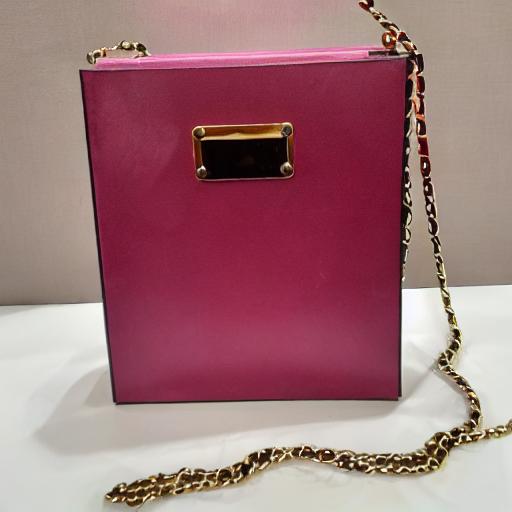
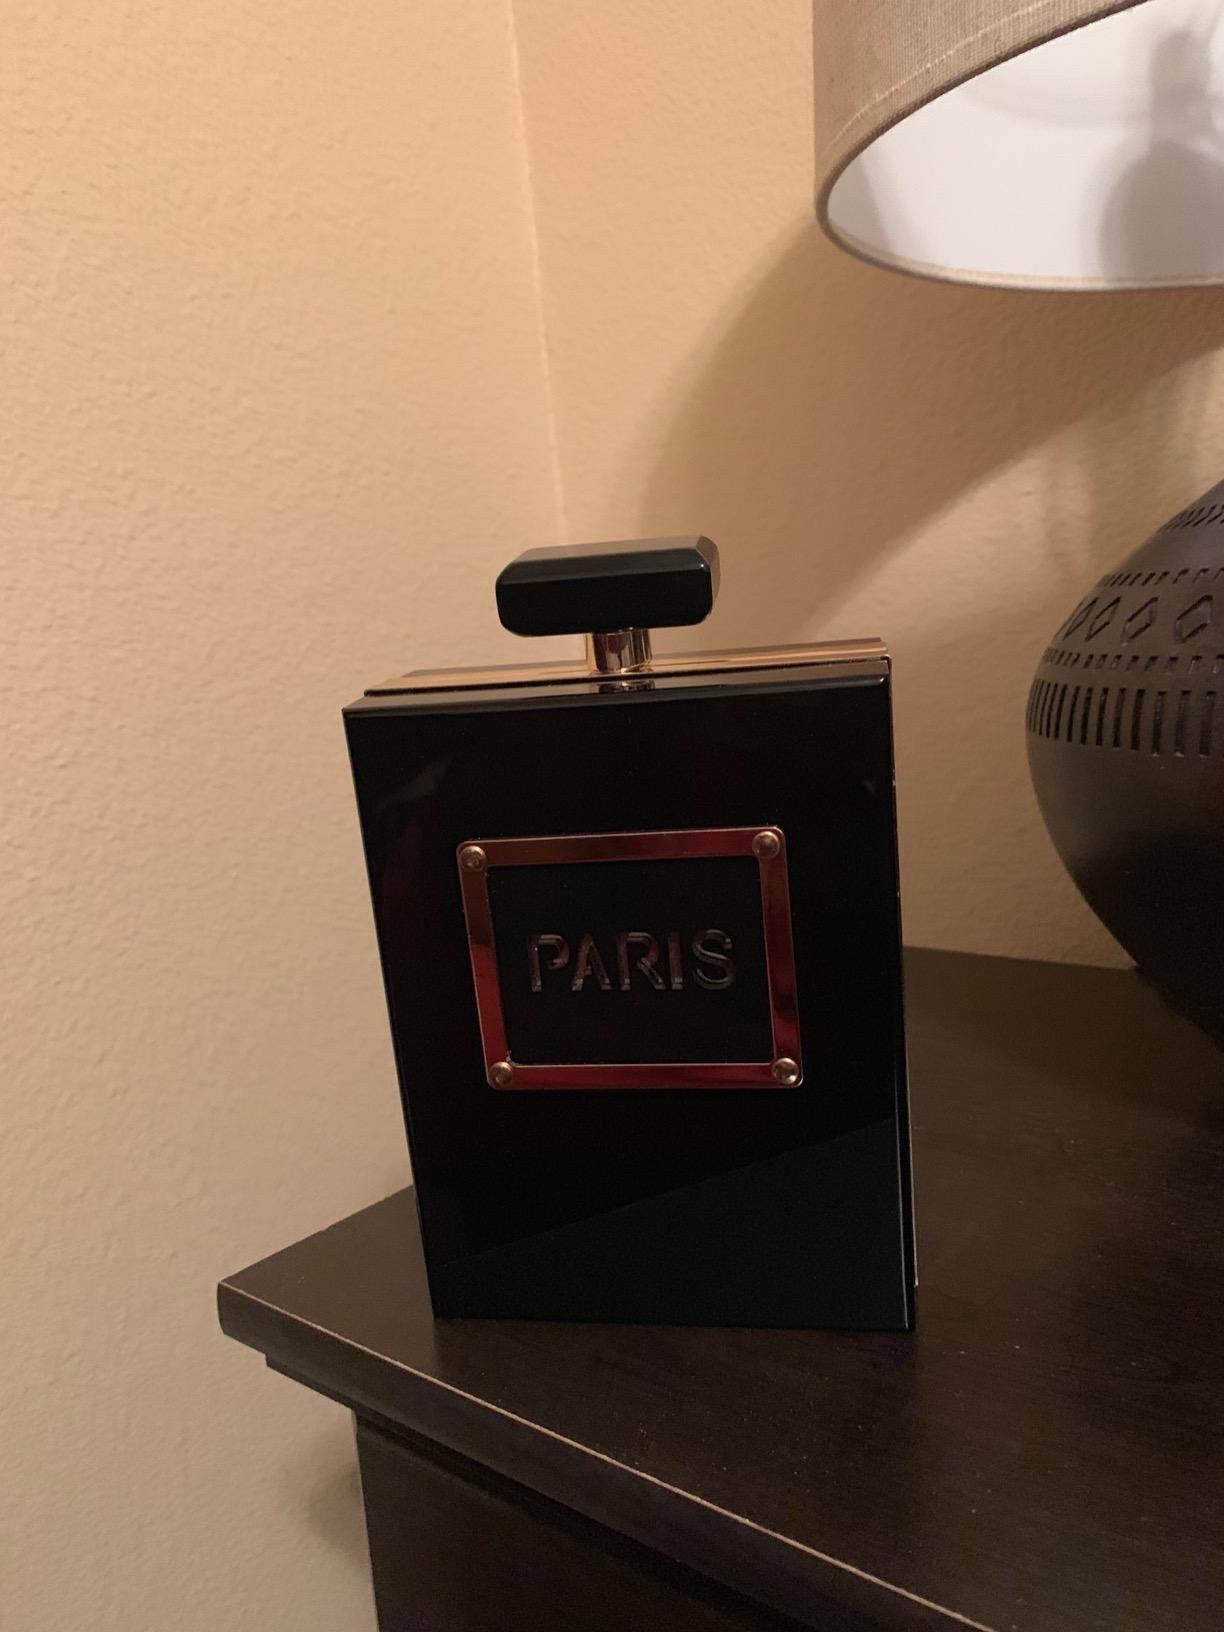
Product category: accessories_handbag
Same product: no